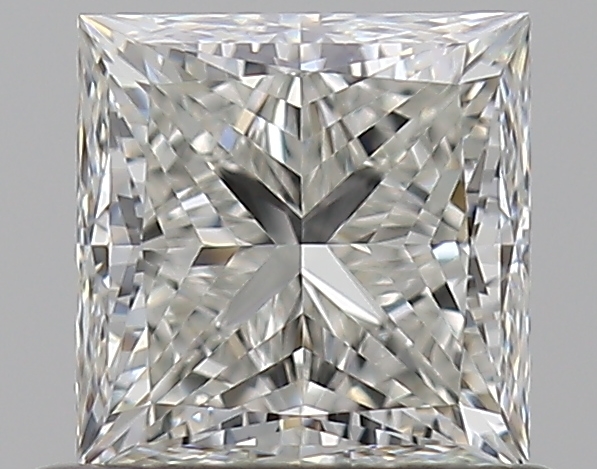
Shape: princess
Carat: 0.71
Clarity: IF
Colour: I
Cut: EX
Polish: EX
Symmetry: VG
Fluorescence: N
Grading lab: GIA
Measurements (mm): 4.76 x 4.67 x 3.4